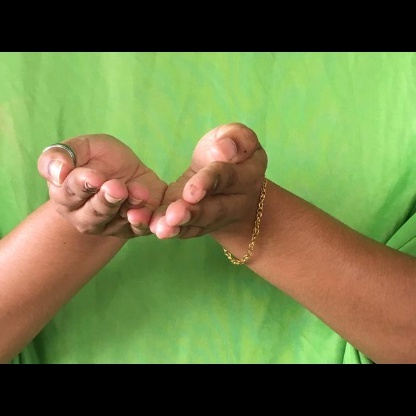
Mudra: Pushpaputa